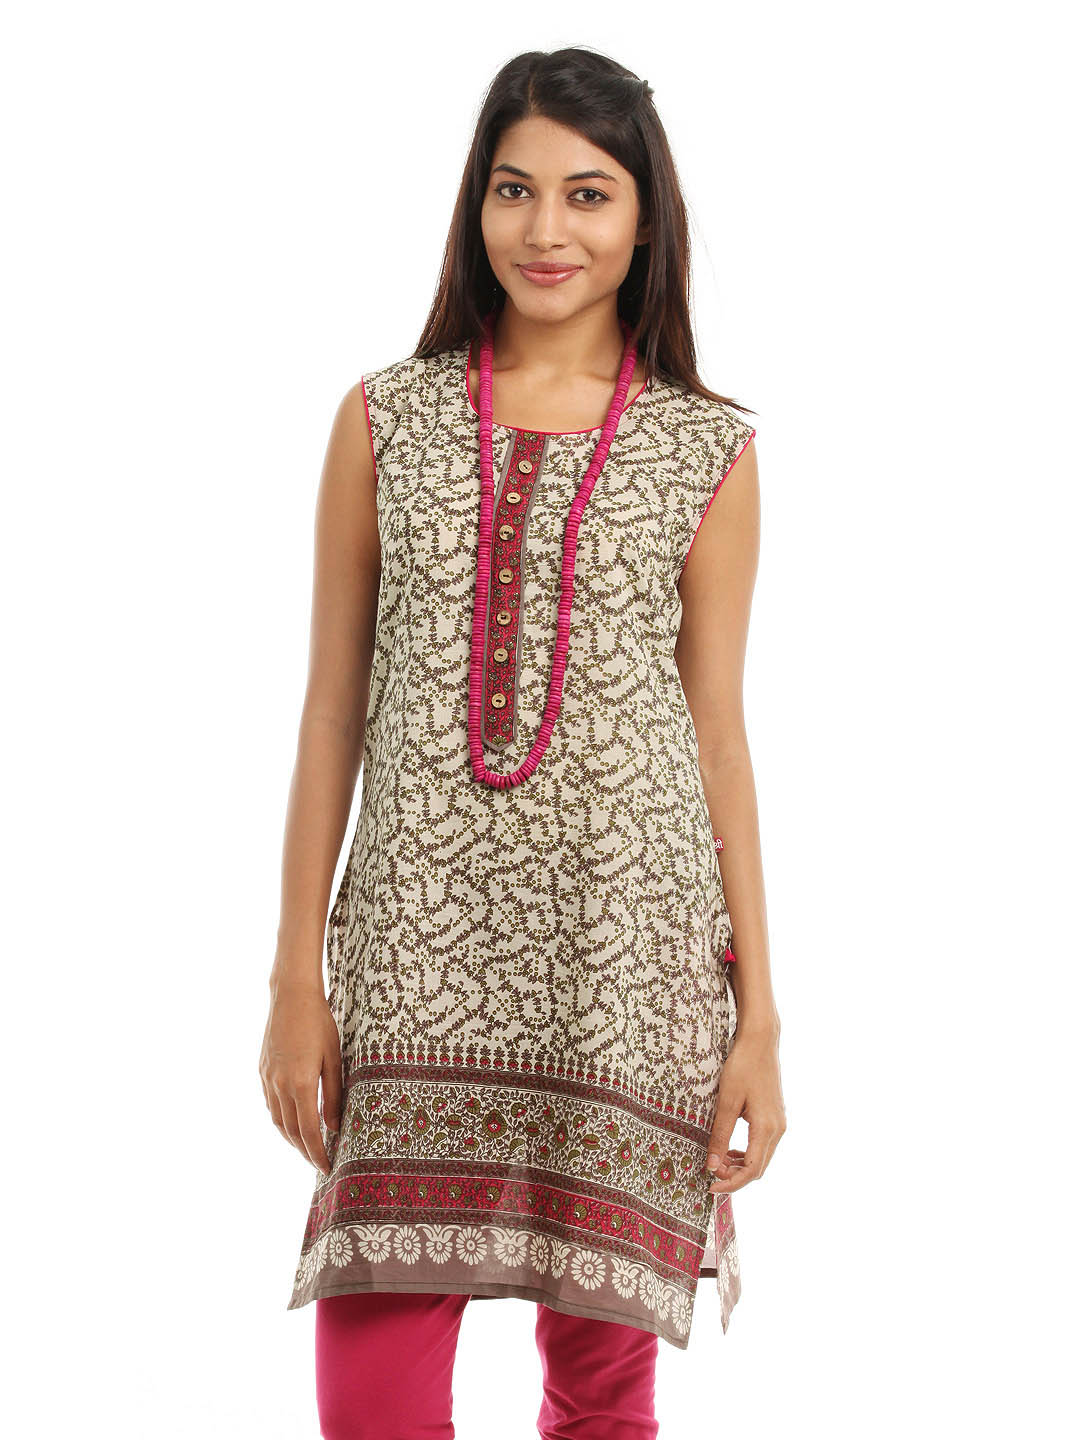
Shree Women Cream & Fushia  Printed Kurta
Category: Apparel / Topwear / Kurtas
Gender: Women
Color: Cream
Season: Fall 2012
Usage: Ethnic